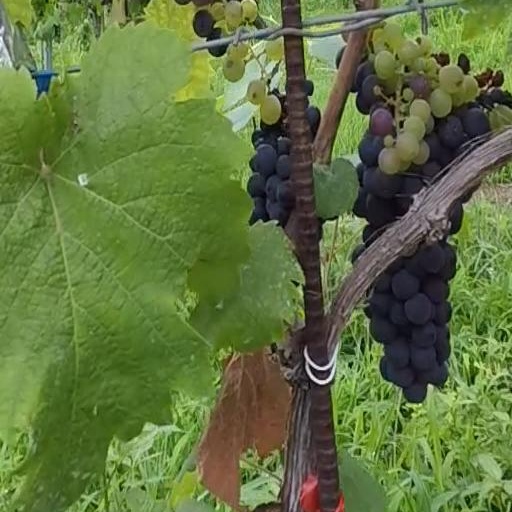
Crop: grape